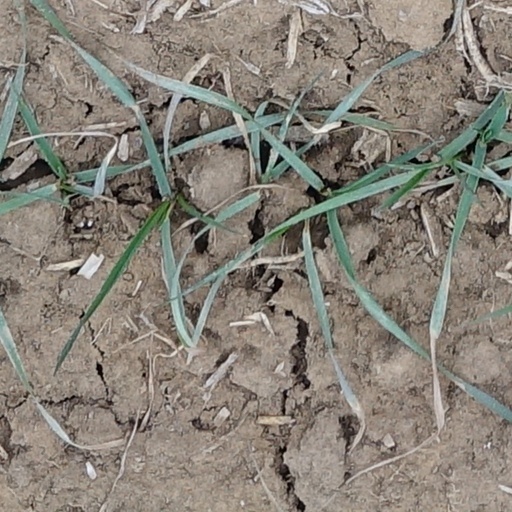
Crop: wheat